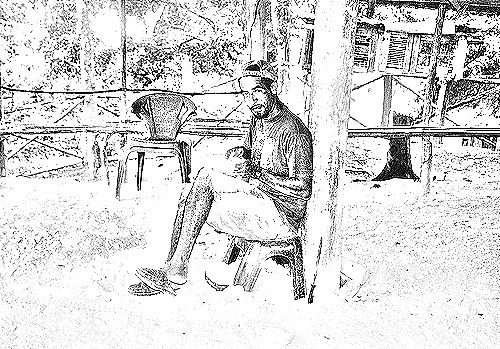
Portrait style: Sketch Portrait